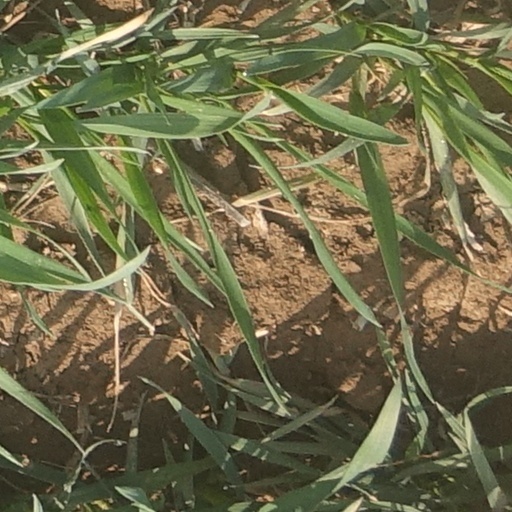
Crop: wheat